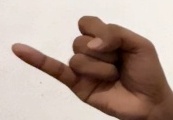
ASL sign: J